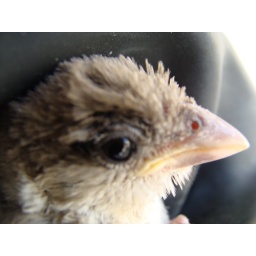
this bird falled in my house and I took care of it then let it fly again